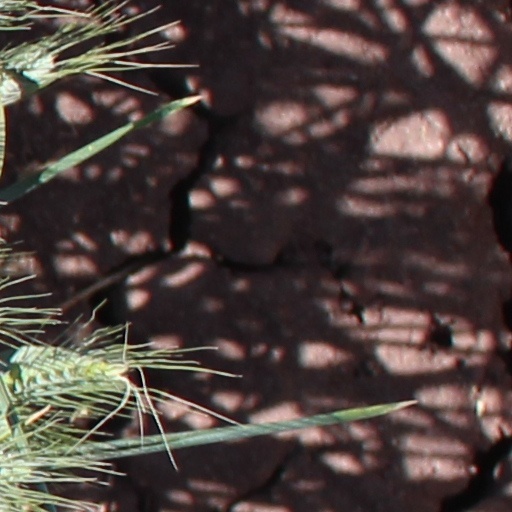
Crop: wheat